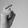
ASL letter: X